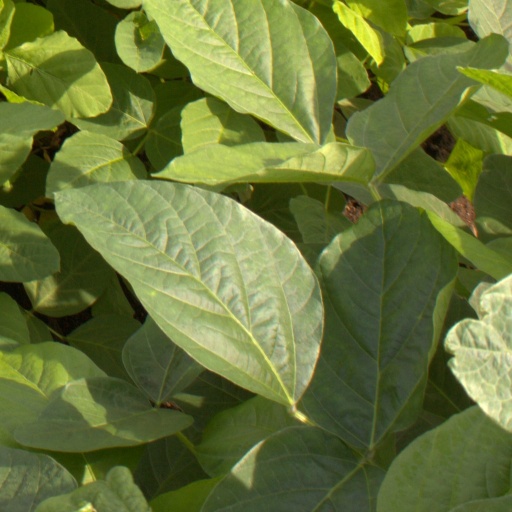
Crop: soybean